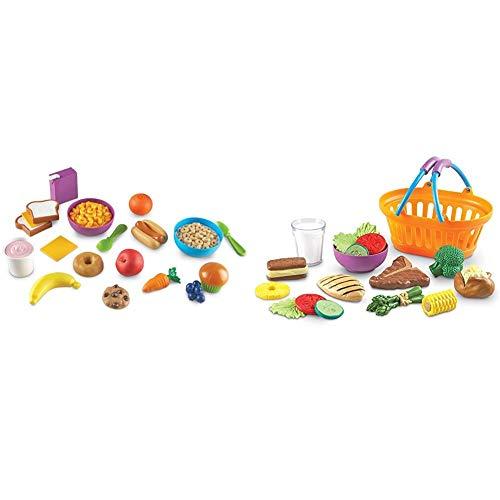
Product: Learning Resources New Sprouts Munch It! Pretend Play Food, 20 Pieces, Ages 18 mos+ & New Sprouts Dinner Foods Basket, Pretend Play Food, 18 Pieces, Ages 18 mos+
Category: Toys & Games | Dress Up & Pretend Play | Pretend Play | Kitchen Toys | Play Food
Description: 18-Piece play food set is part of the award-winning New Sprouts line of toys.
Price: $27.95
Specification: ShippingInformation:Viewshippingratesandpolicies|ASIN:B081S3NW82